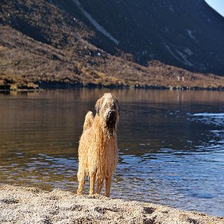
Species: dog
Breed: wheaten terrier